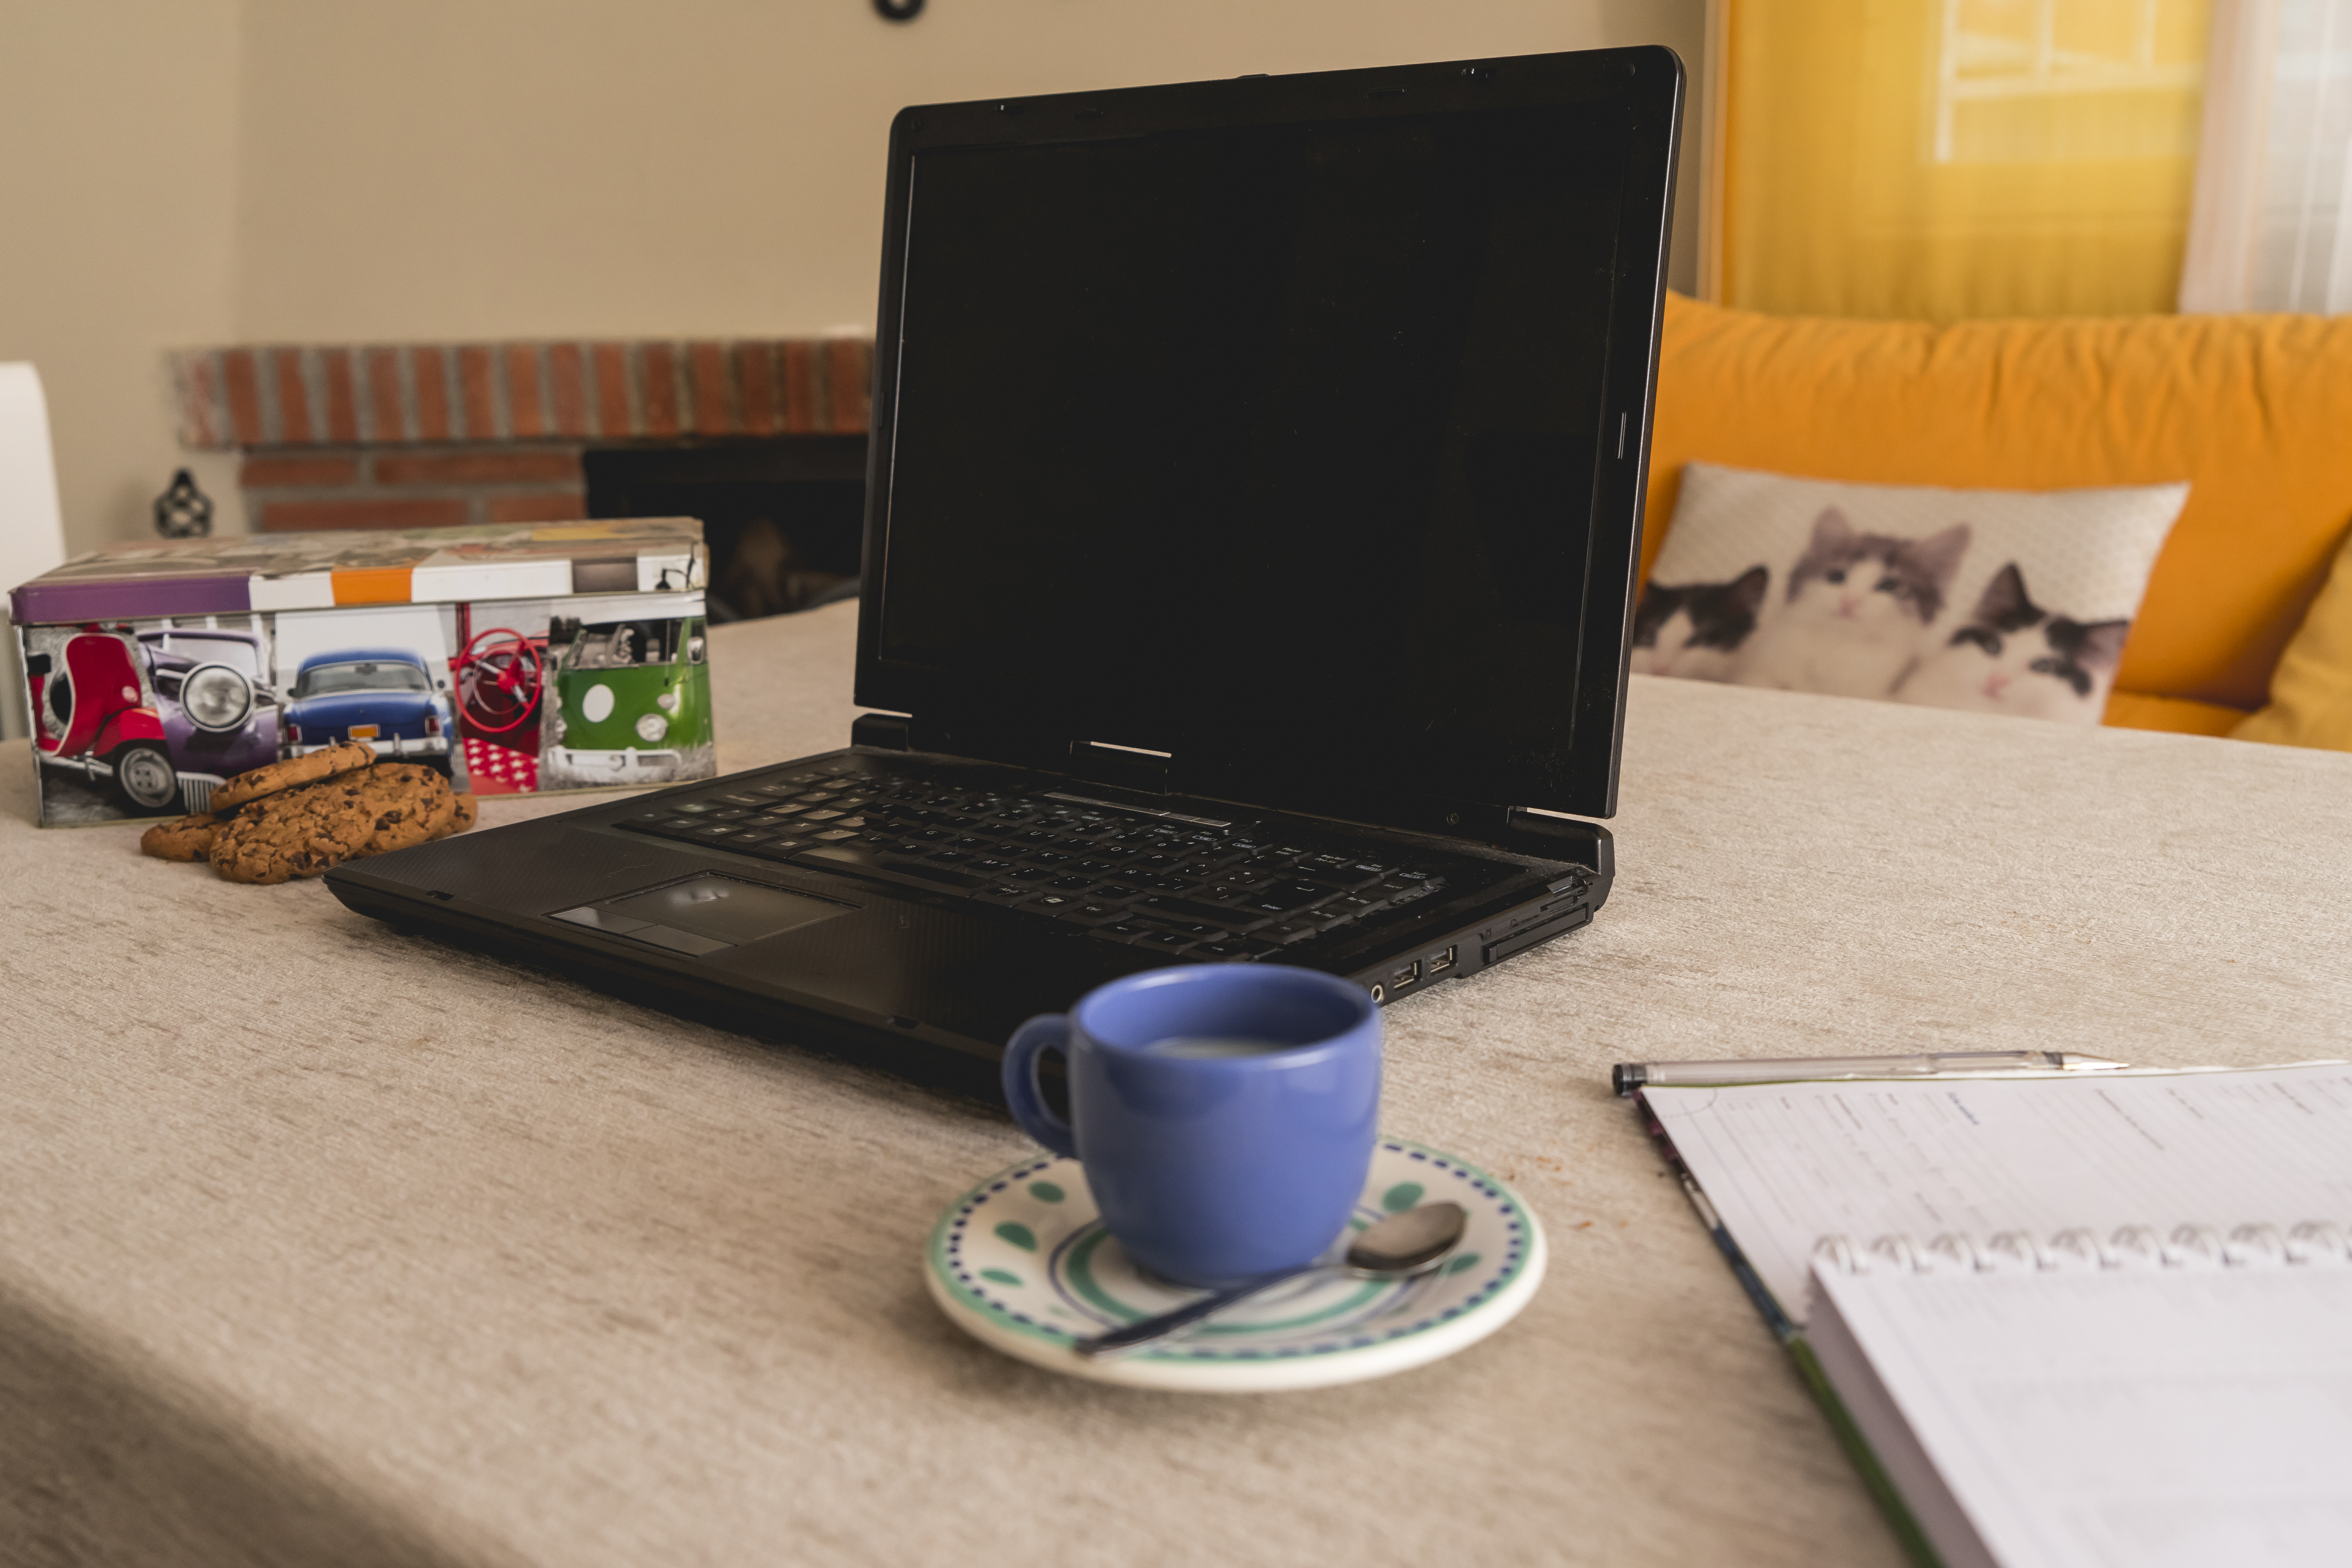
workspace, laptop, personal computer, technology, room, electronic device, table, desk, furniture, netbook, computer hardware, desktop computer, gadget, computer, computer keyboard, computer desk, computer monitor